Take Me (film)

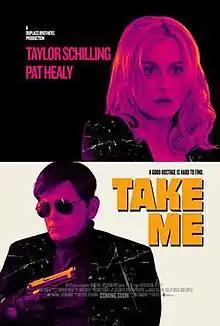
Theatrical release poster

Take Me is a 2017 American screwball comedy film directed by Pat Healy and written by Mike Makowsky. It stars Healy opposite Taylor Schilling, along with Alycia Delmore and Jim O'Heir.